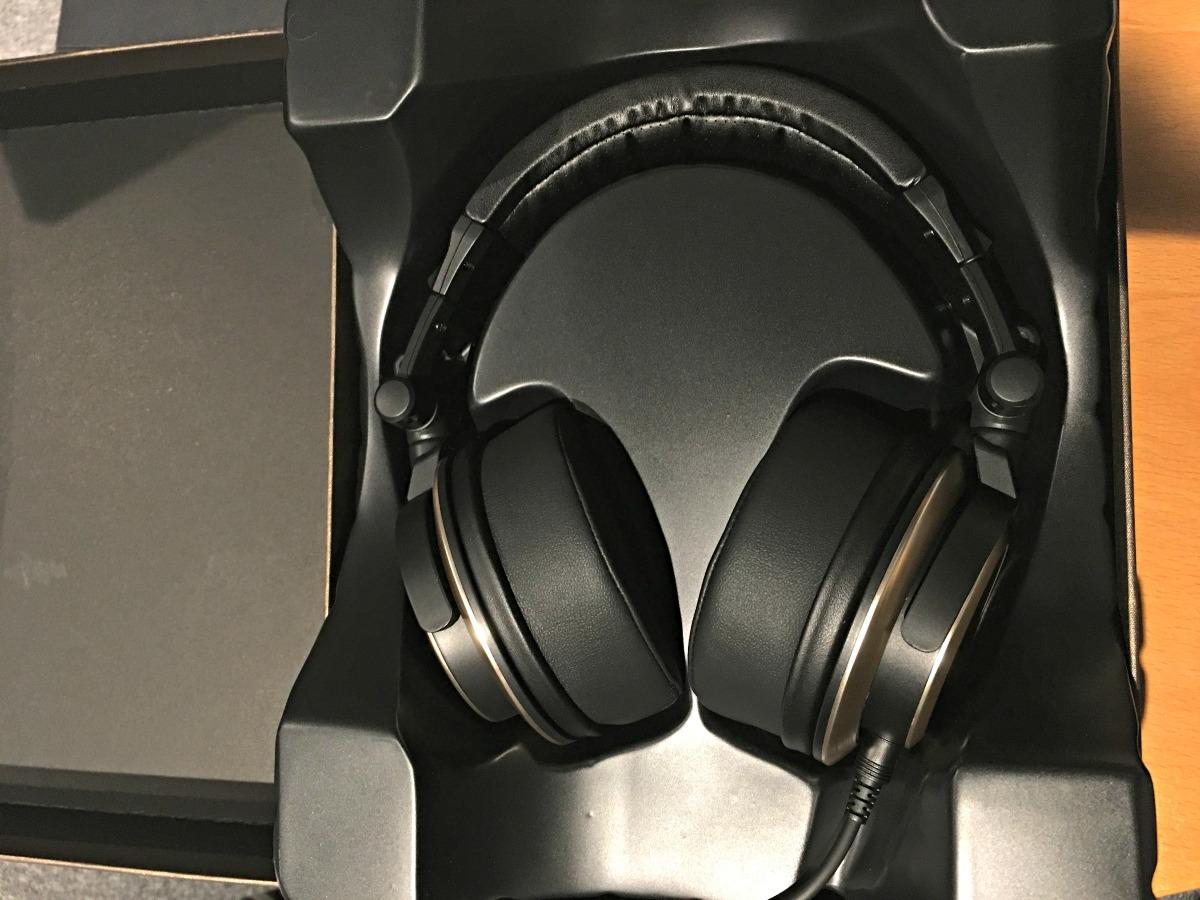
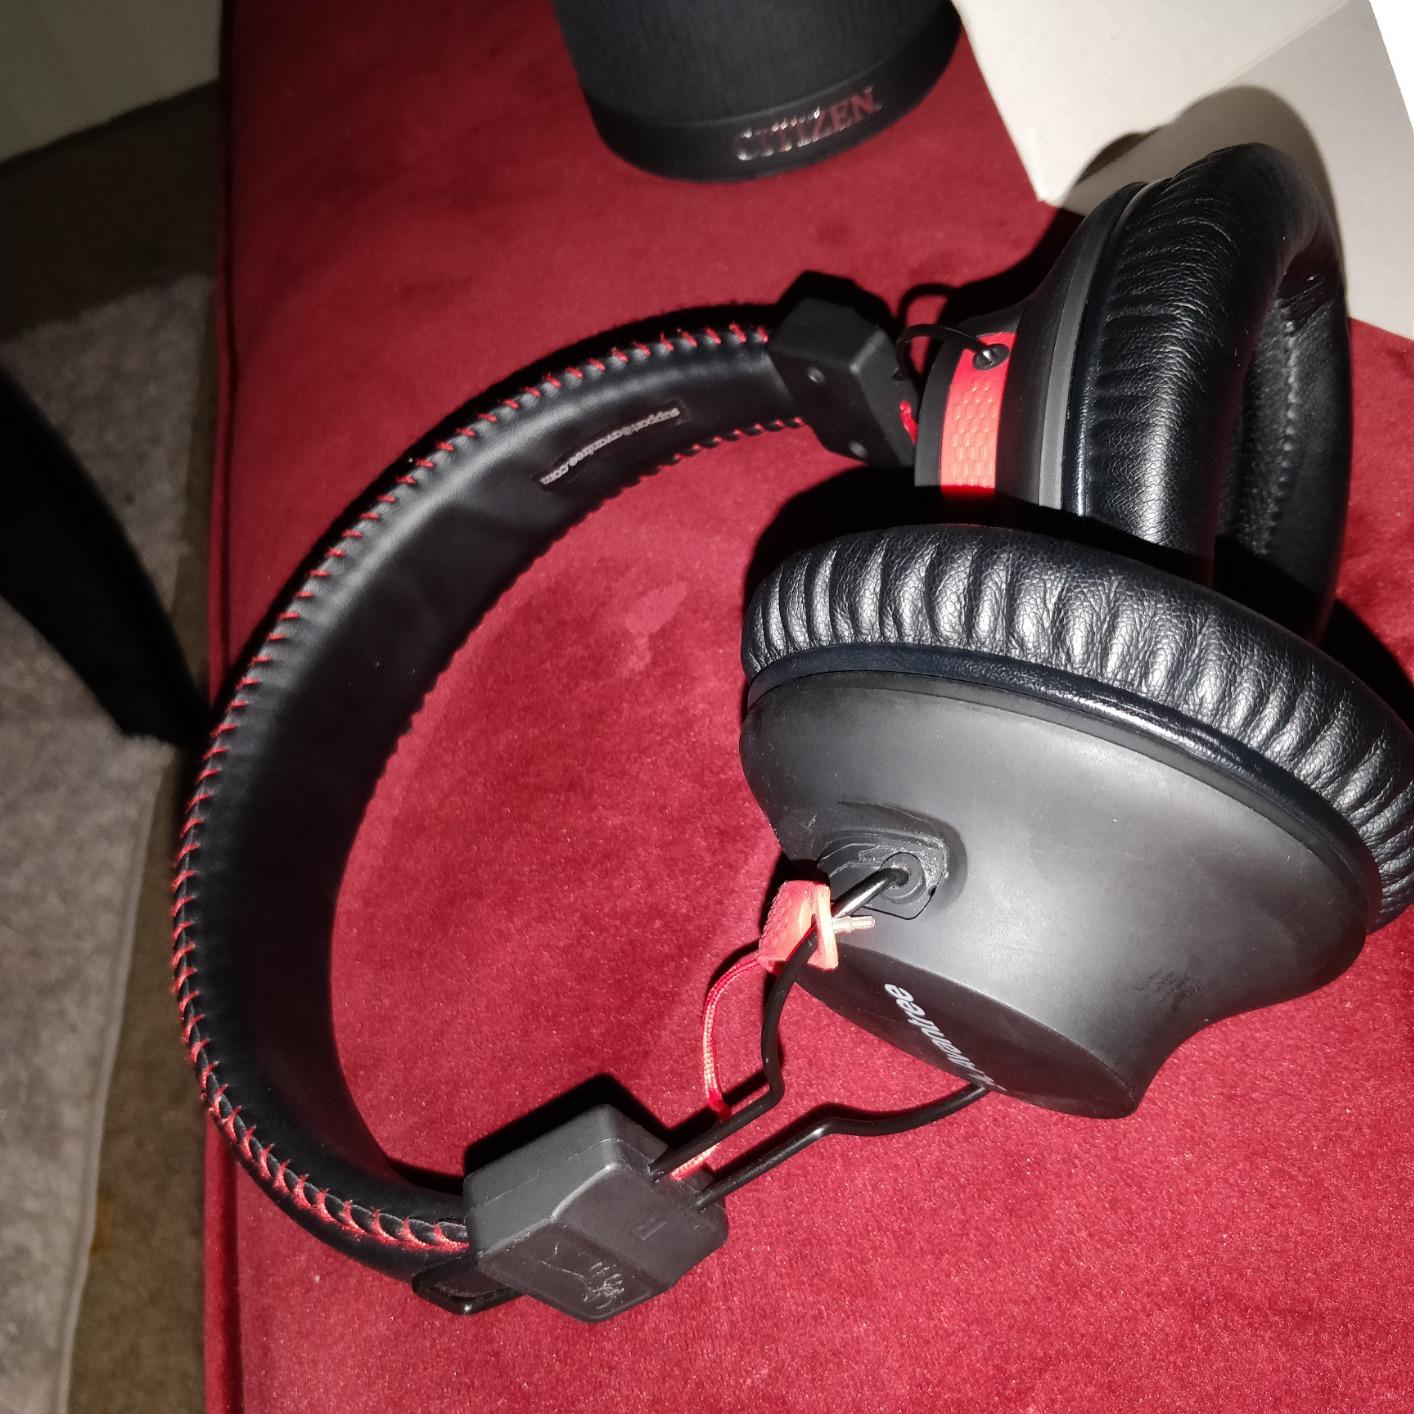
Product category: headphones
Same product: no